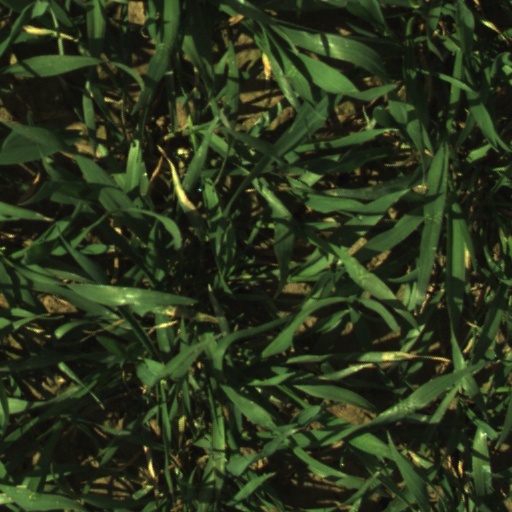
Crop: wheat